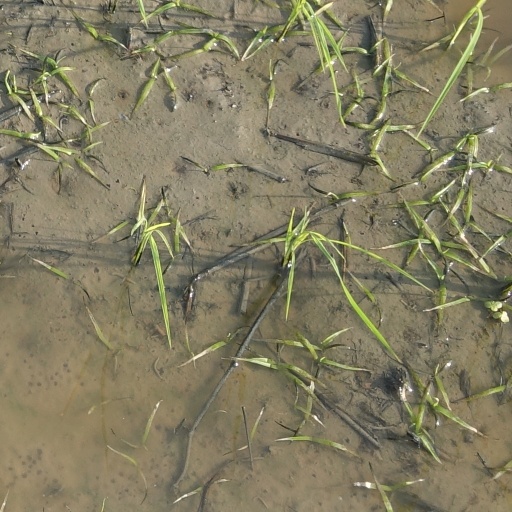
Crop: rice